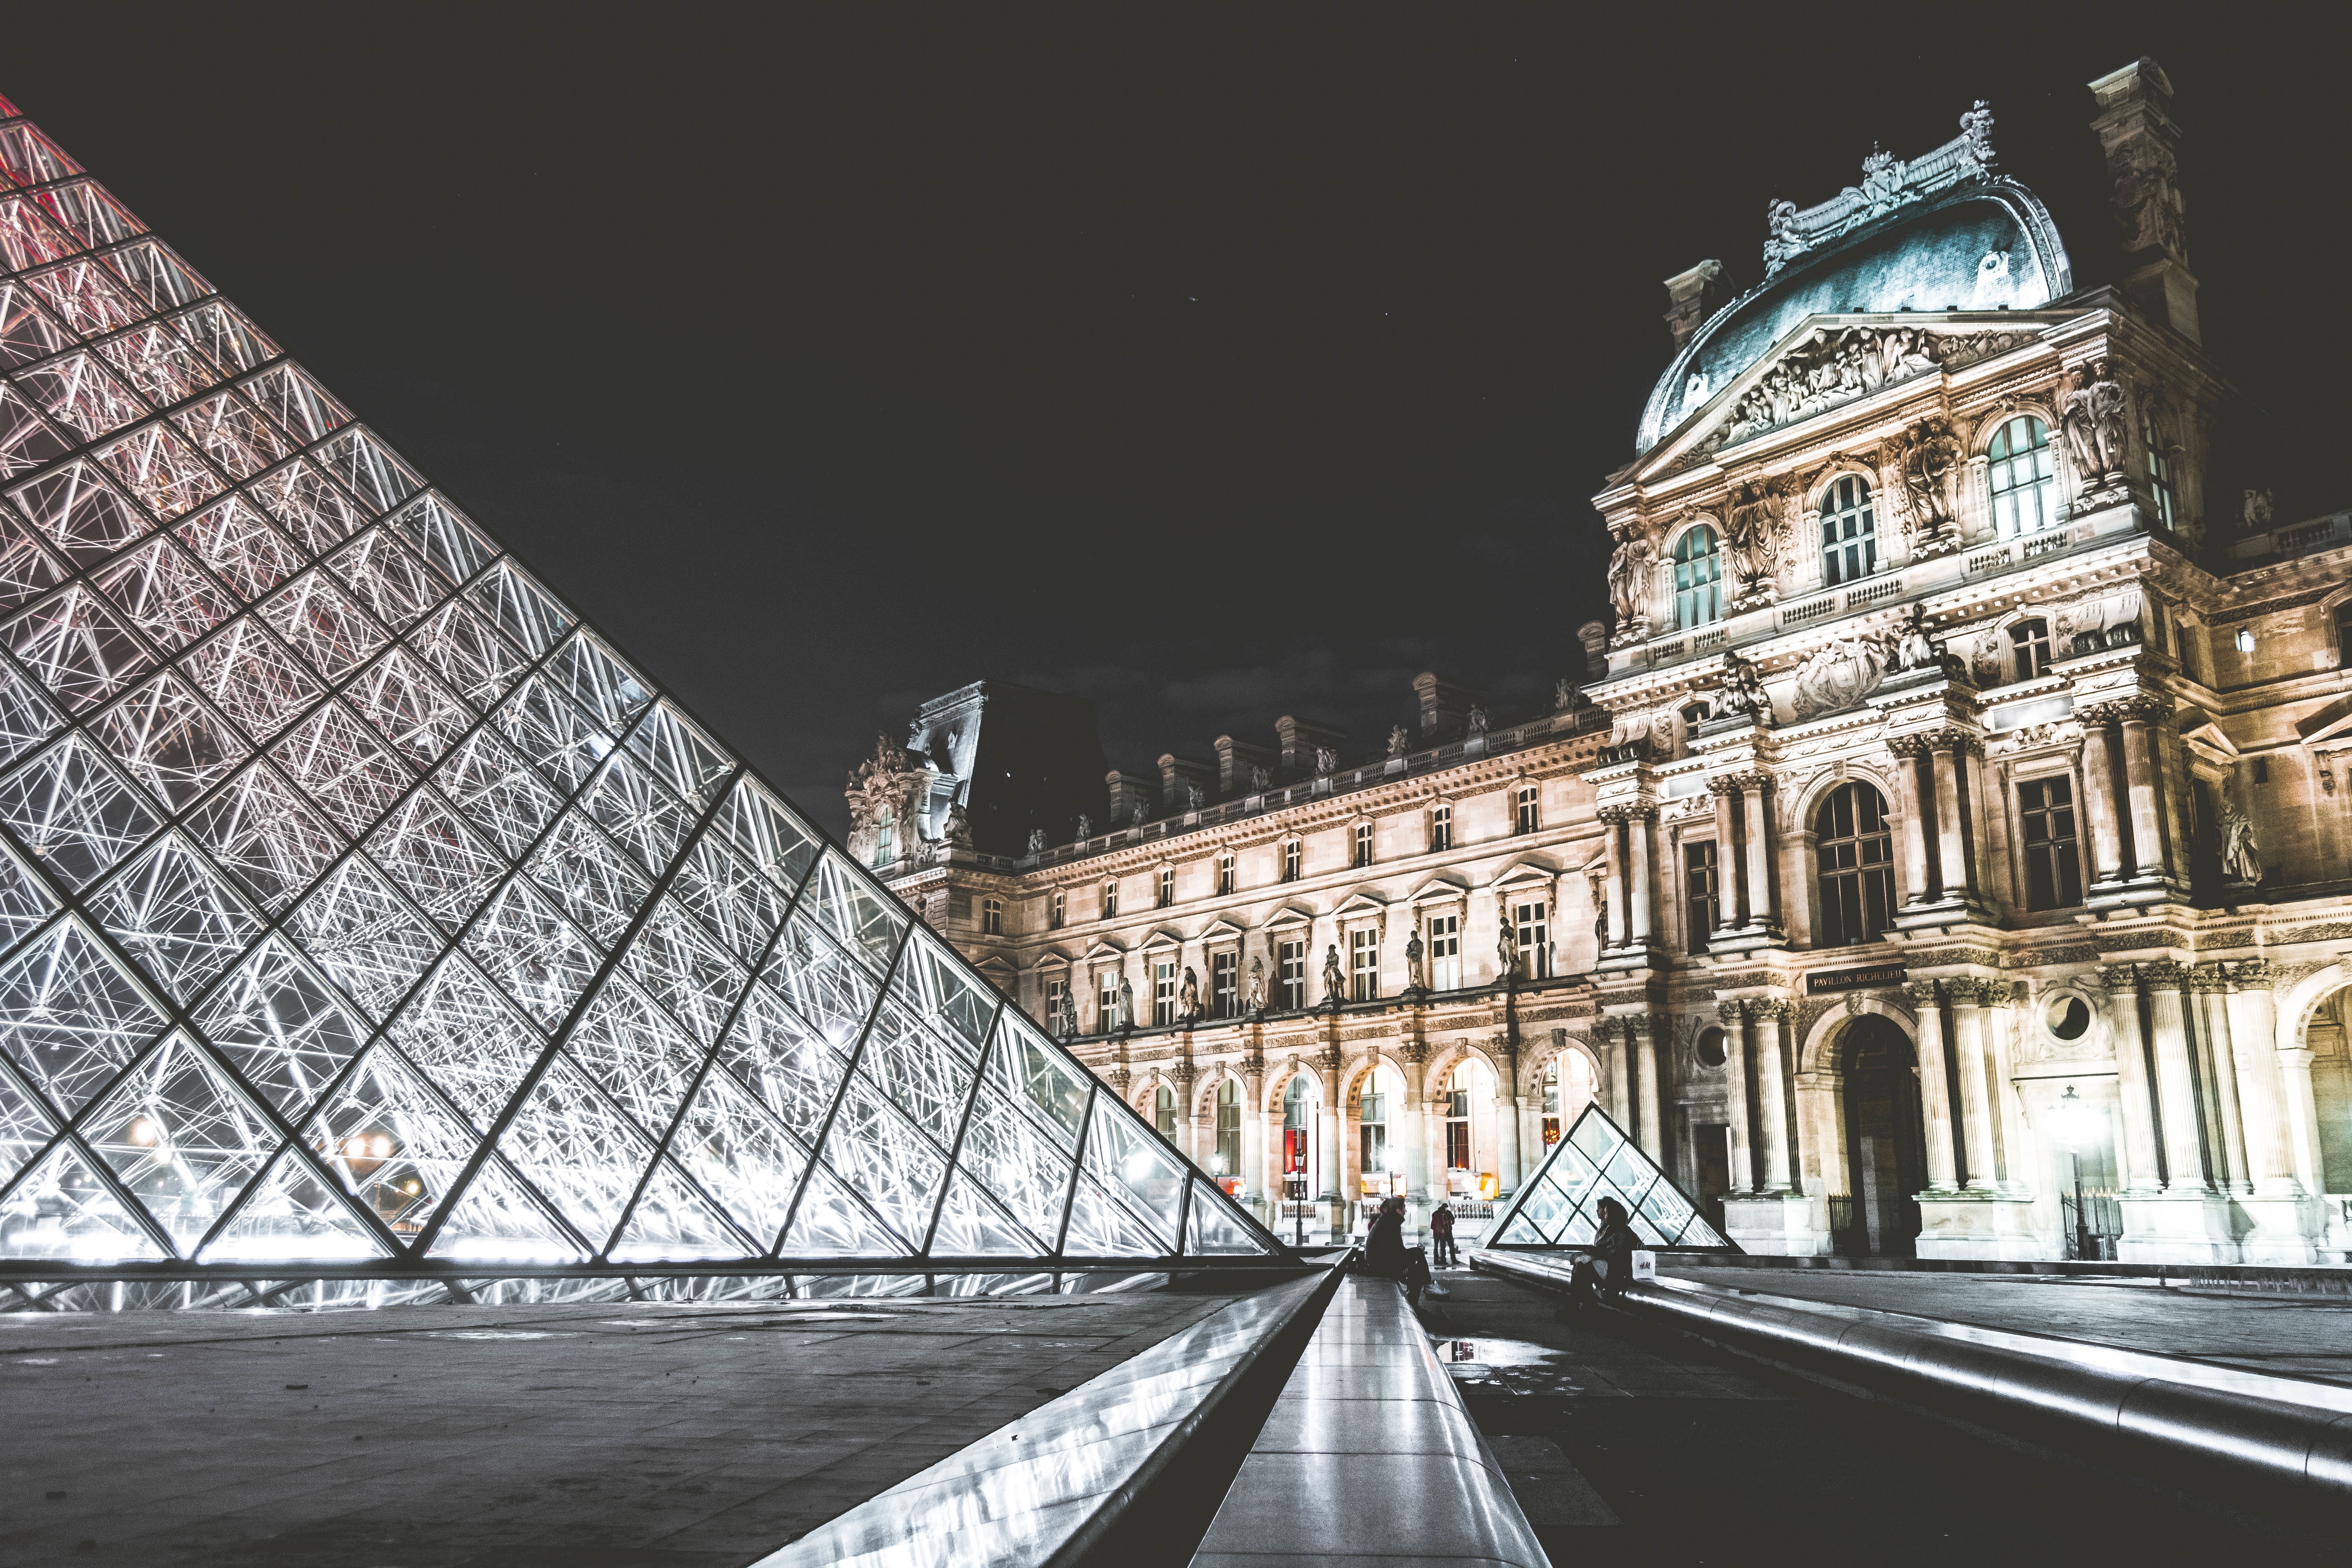
architecture, structure, bridge, night, building, palace, paris, skyscraper, cityscape, france, louvre, museum, landmark, facade, attraction, historic, tourism, stadium, history, night time, european, famous, metropolis, urban area, metropolitan area